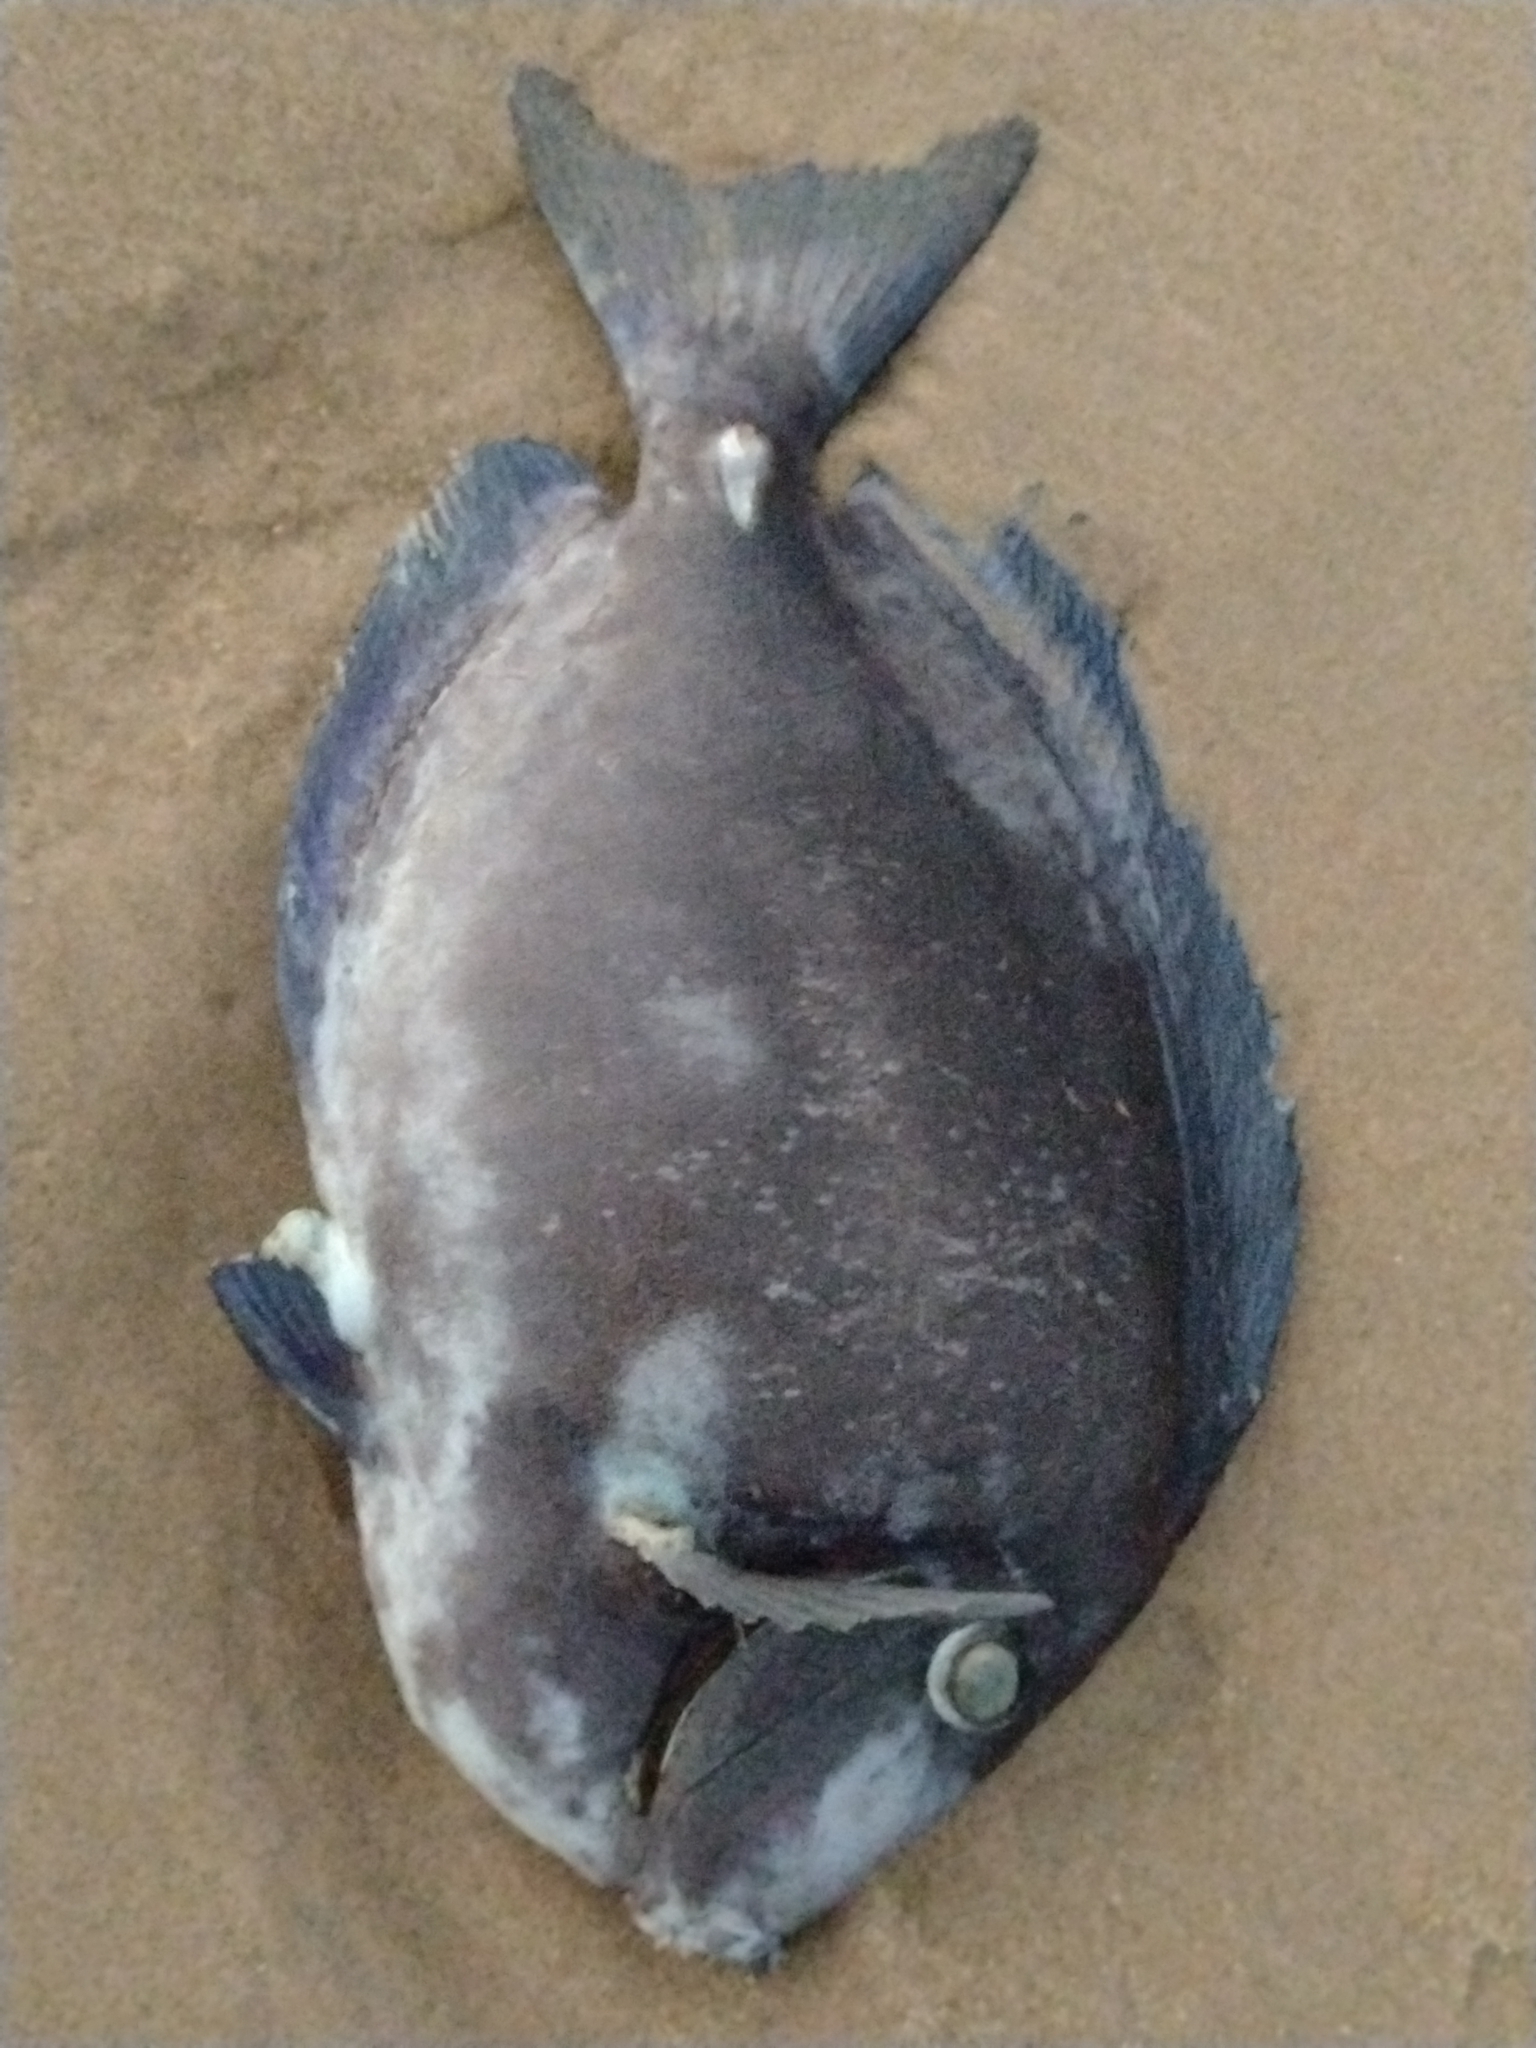
Acanthurus coeruleus (Atlantic Blue Tang)